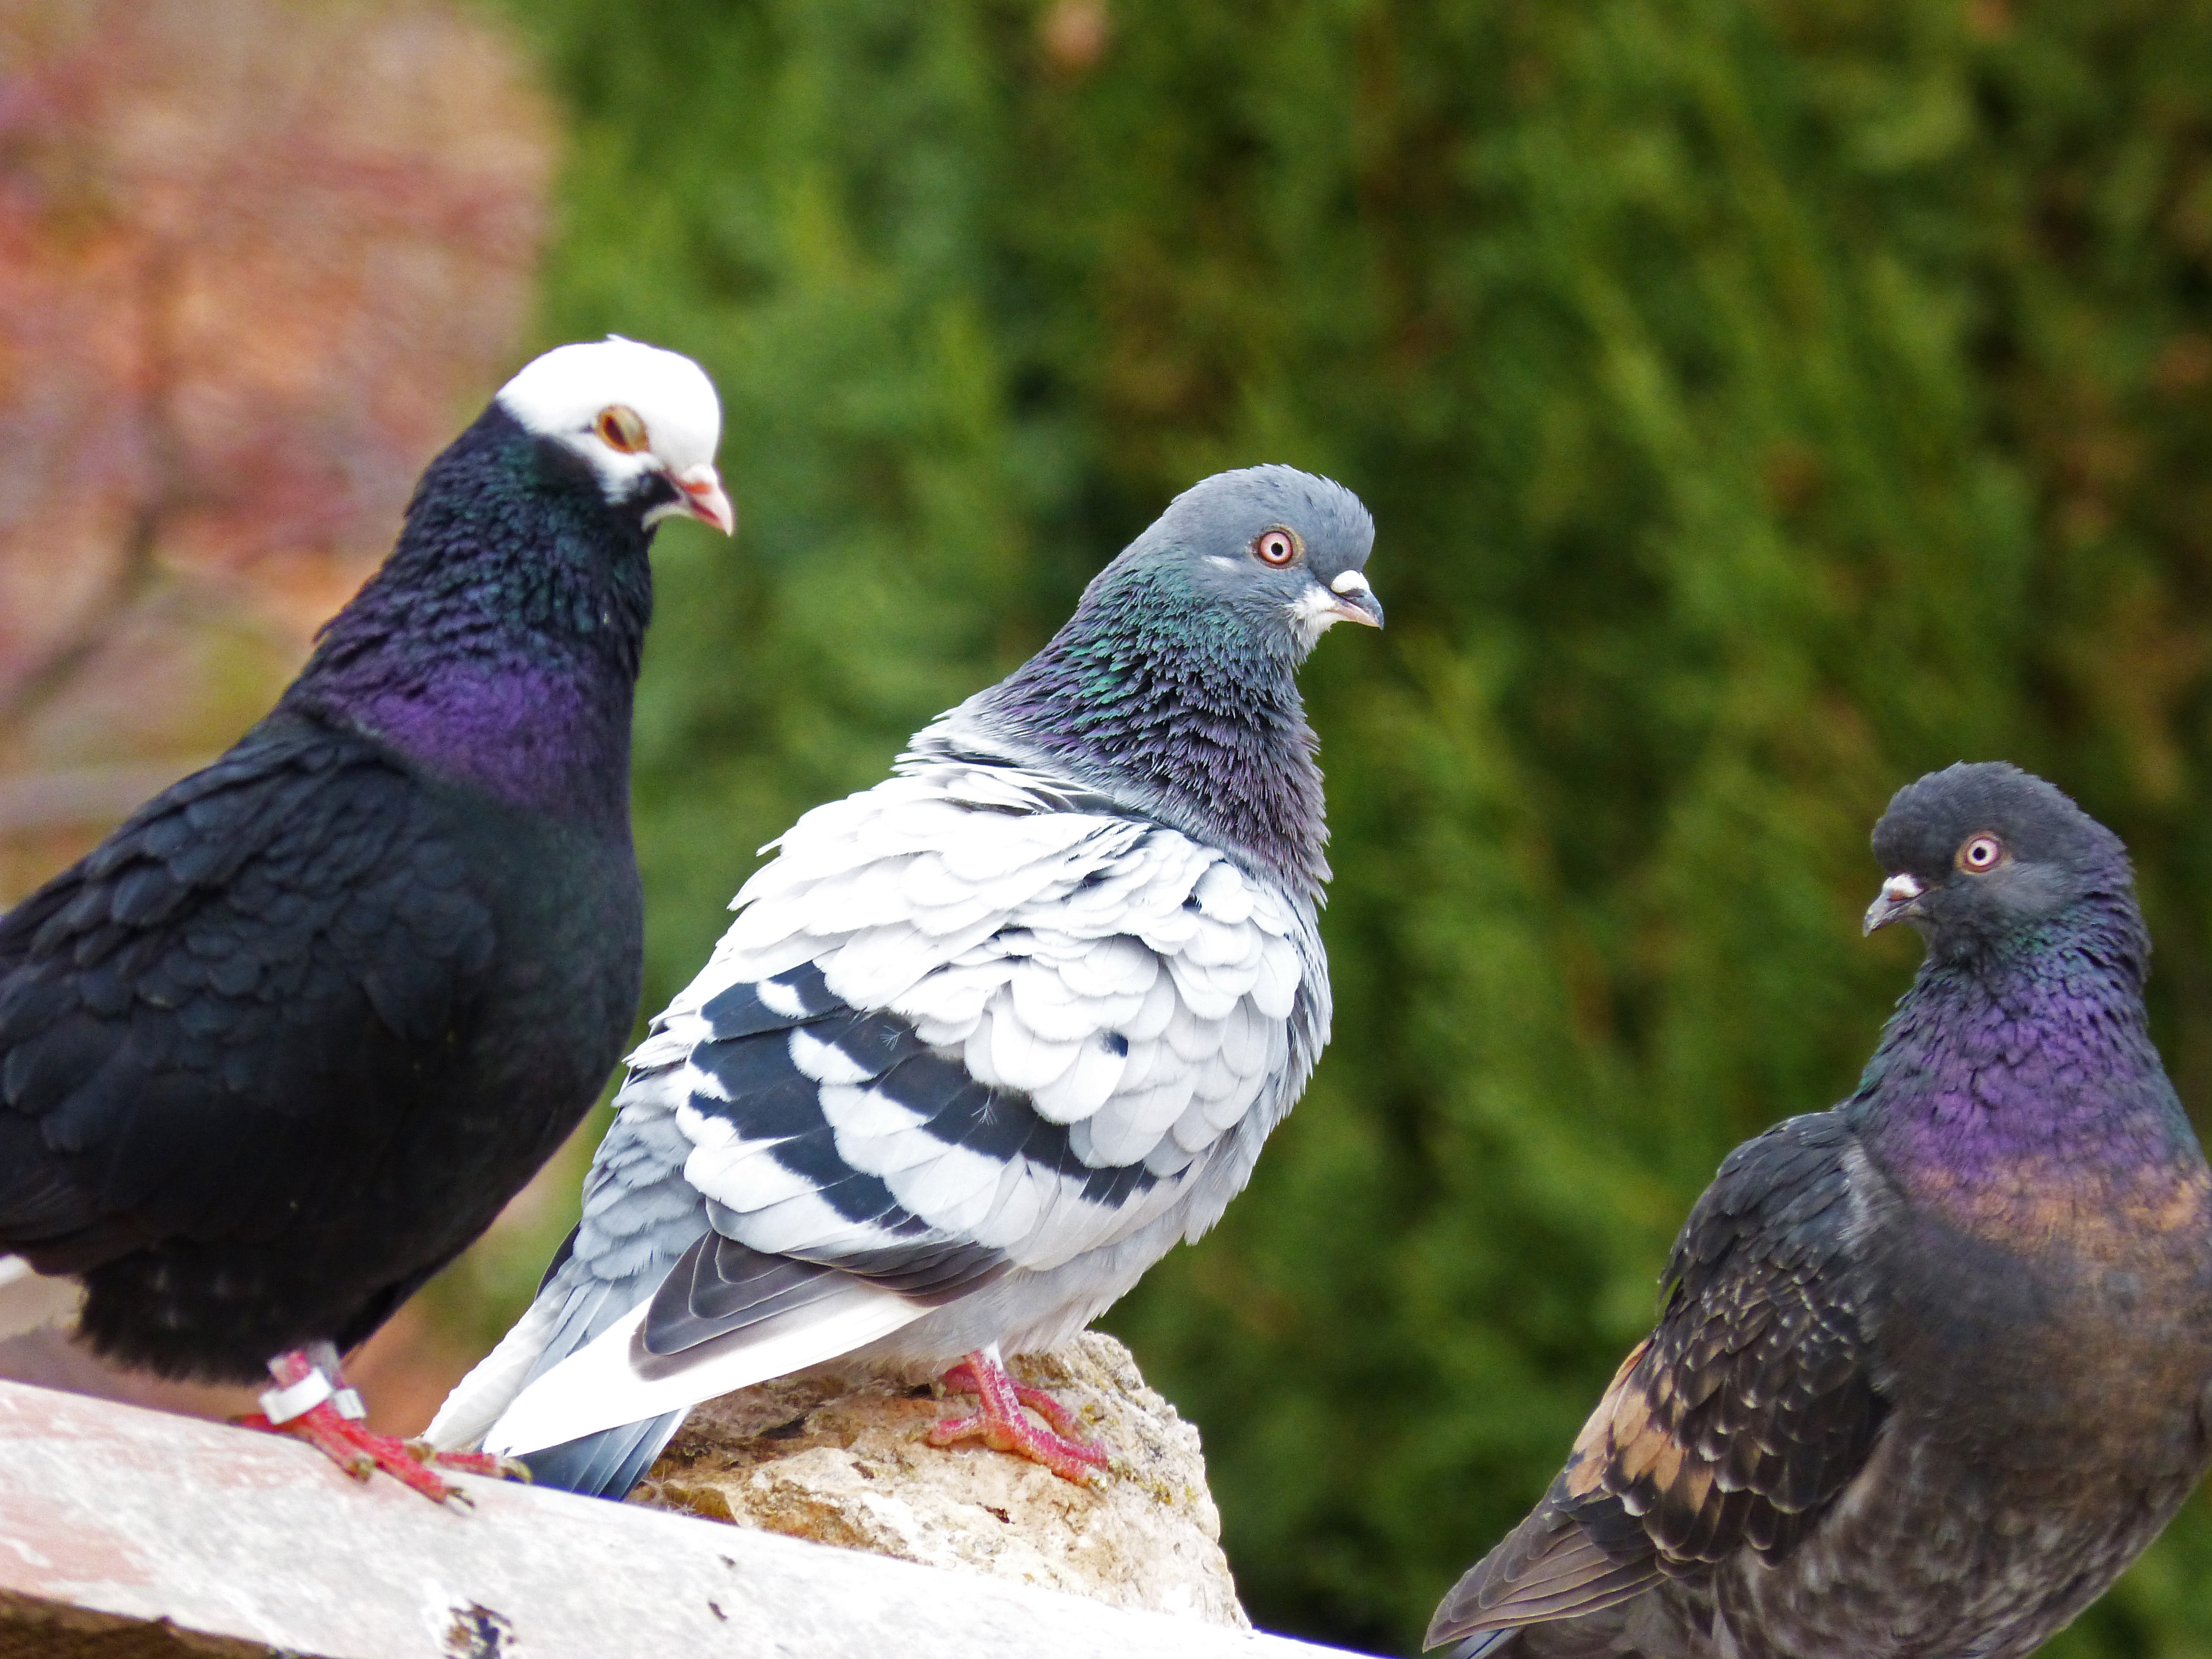
bird, wildlife, beak, fauna, pigeons, vertebrate, races, pigeon racing, pigeons and doves, stock dove, three pigeons